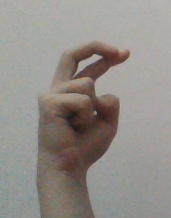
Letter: zay